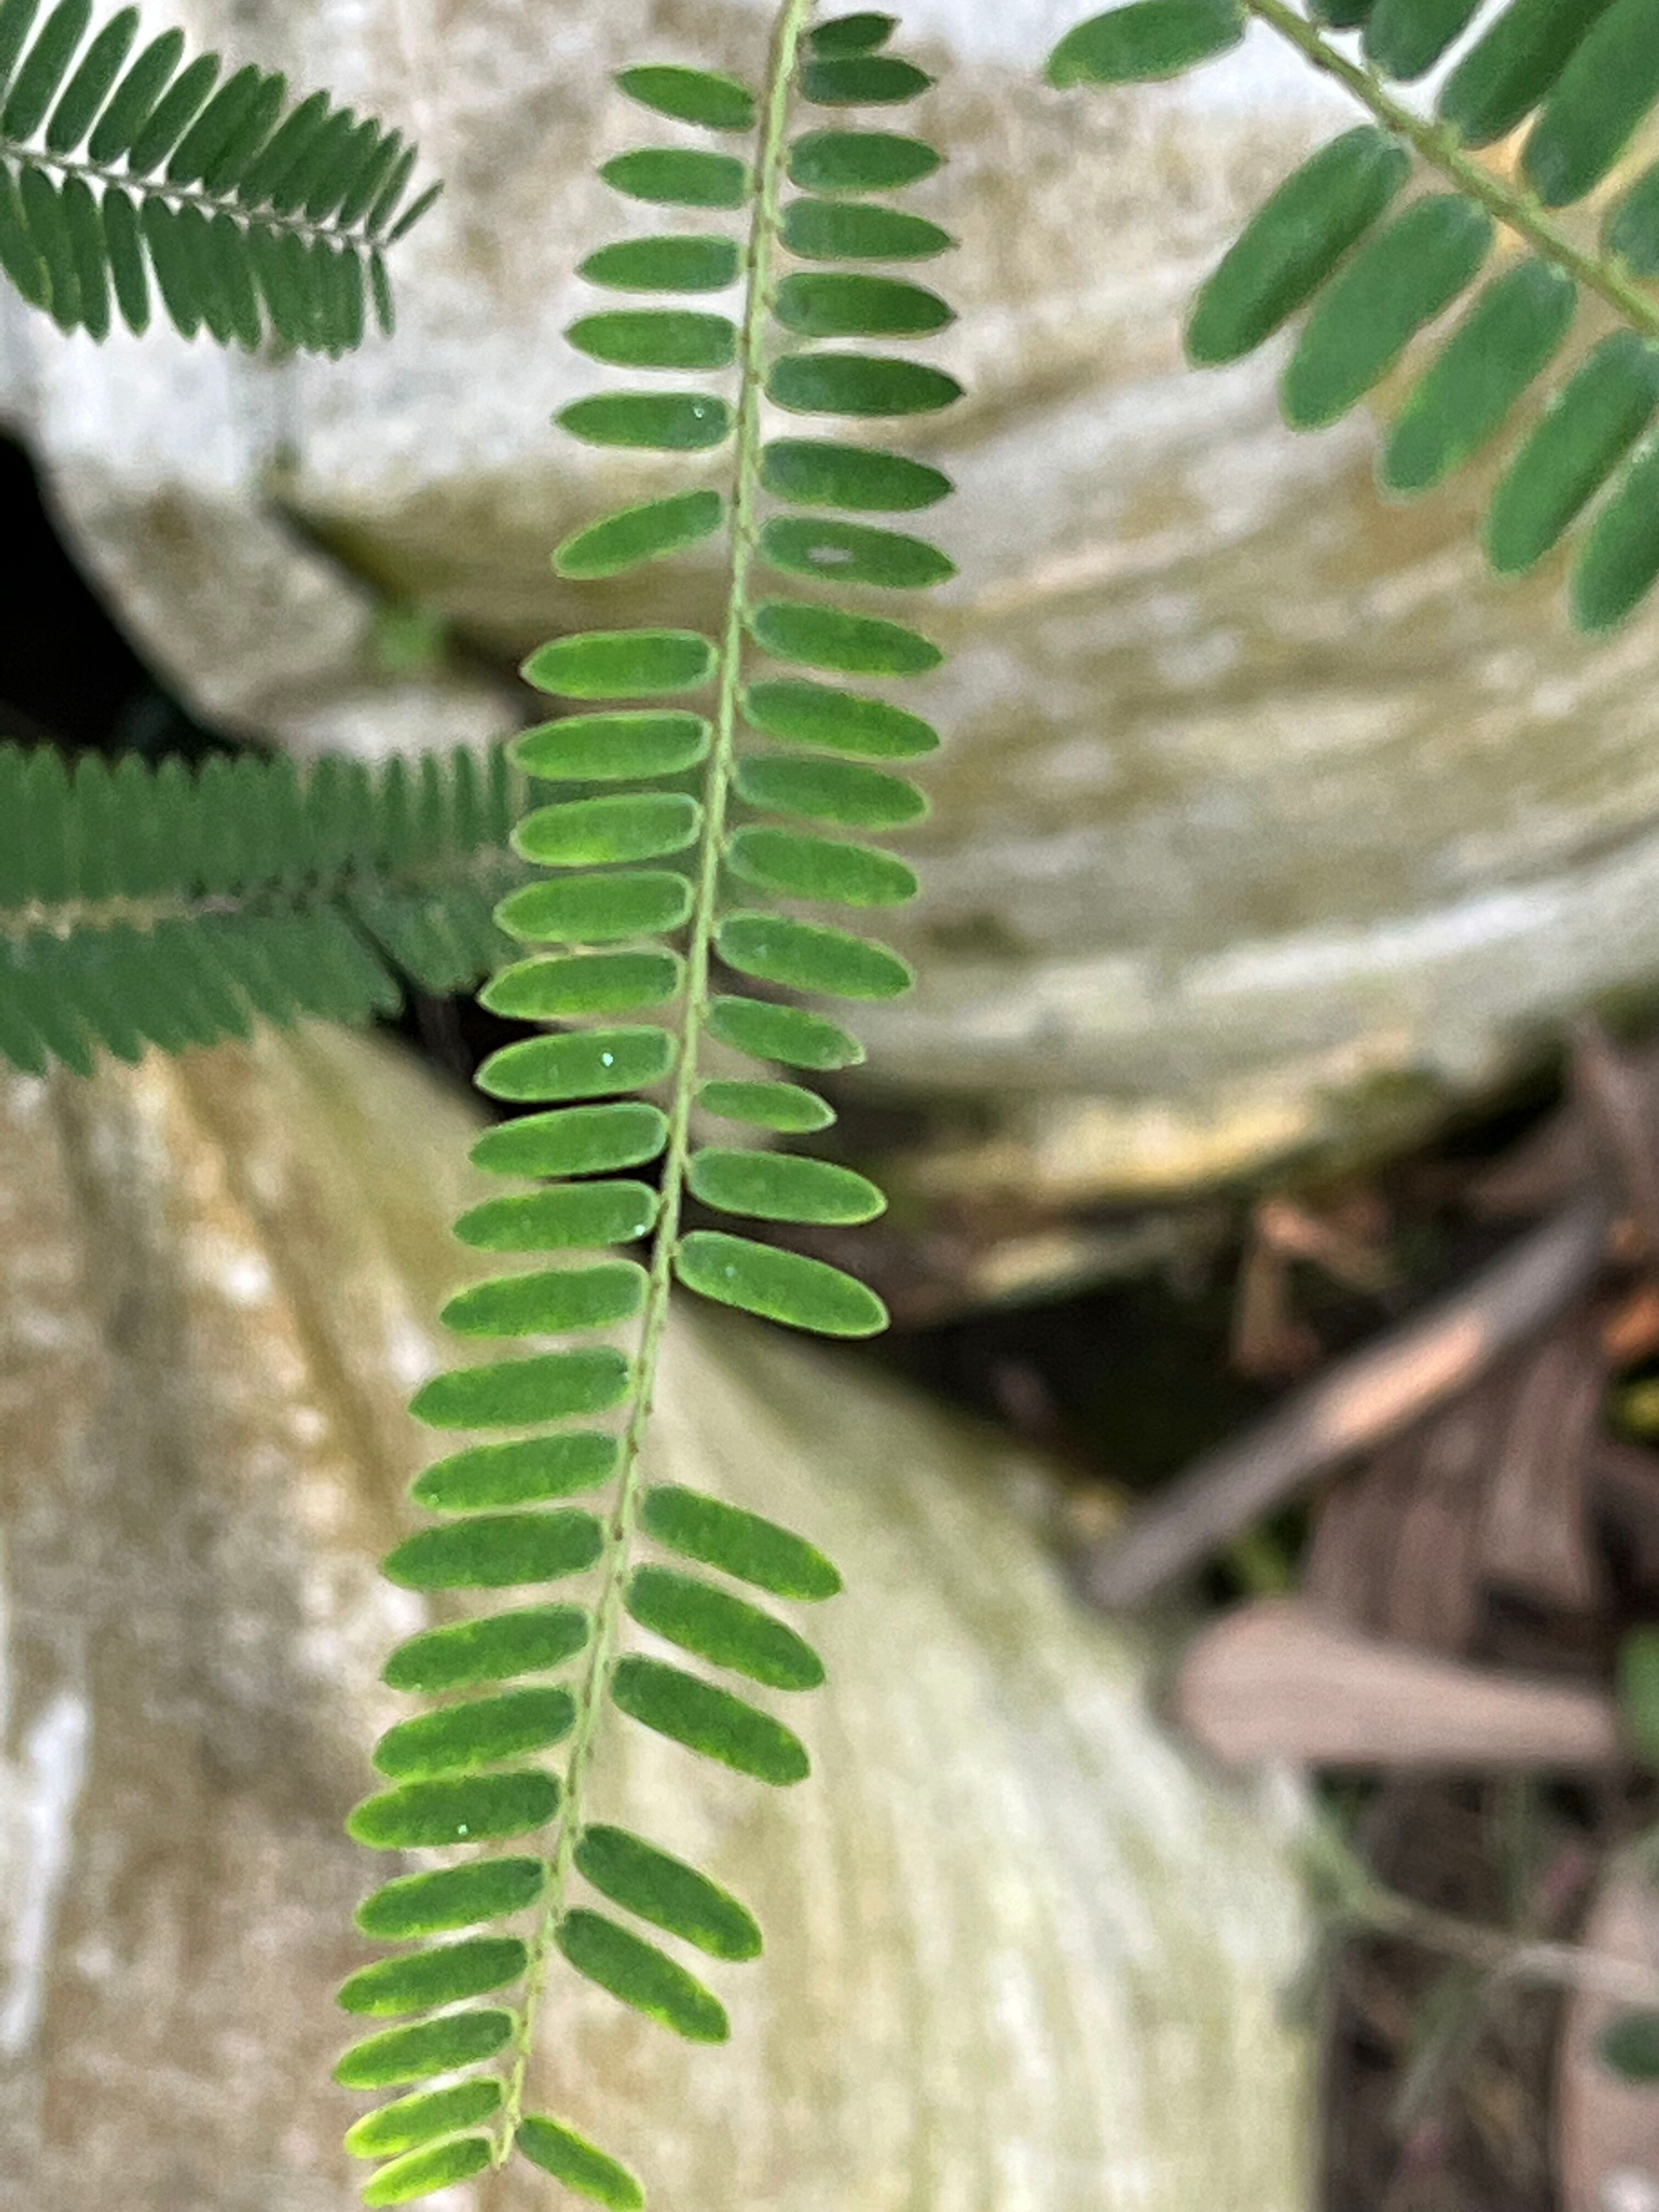
Plant species: phyllanthus-emblica